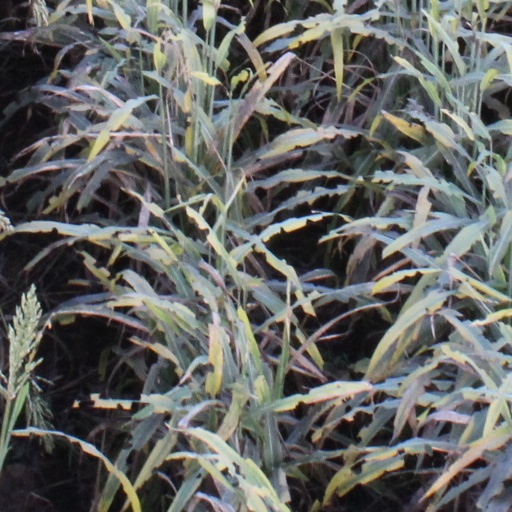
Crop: sorghum